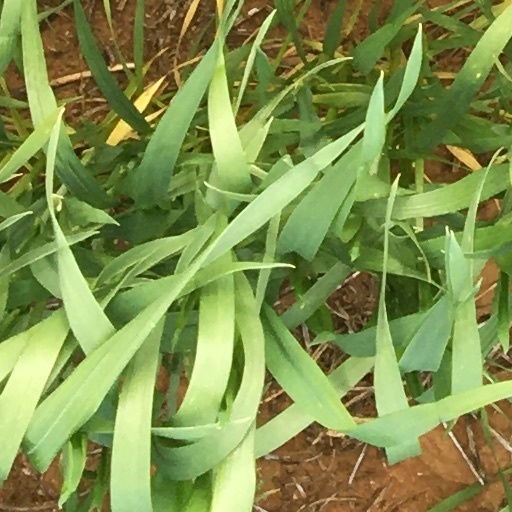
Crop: wheat